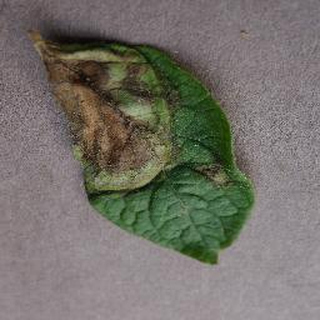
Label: potato_late_blight